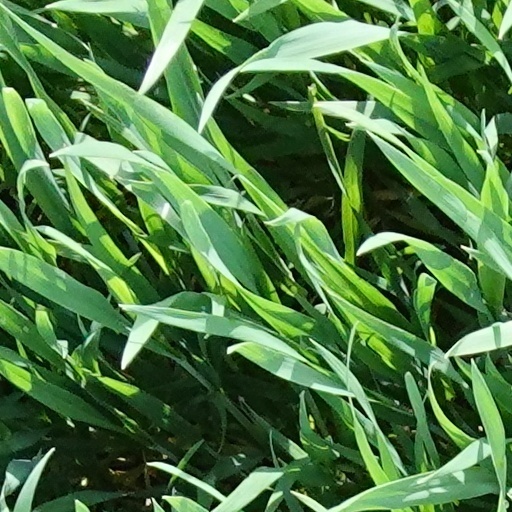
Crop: wheat